Arnay-sous-Vitteaux

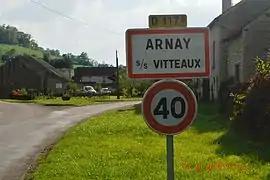
The road into Arnay-sous-Vitteaux

Arnay-sous-Vitteaux (literally "Arnay under Vitteaux") is a commune in the Côte-d'Or department in the Bourgogne-Franche-Comté region of eastern France.